Triad (music)

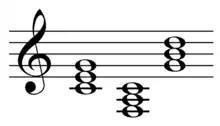
Primary triads in C

Each triad found in a diatonic (single-scale-based) key corresponds to a particular diatonic function. Functional harmony tends to rely heavily on the primary triads: triads built on the tonic, subdominant, and dominant degrees. The roots of these triads are the first, fourth, and fifth degrees (respectively) of the diatonic scale, and the triads are accordingly symbolized I, IV, and V. Primary triads "express function clearly and unambiguously." The other triads in diatonic keys include the supertonic, mediant, submediant, and leading-tone, whose roots are the second, third, sixth, and seventh degrees (respectively) of the diatonic scale, symbolized ii, iii, vi, and vii. They function as auxiliary or supportive triads to the primary triads.